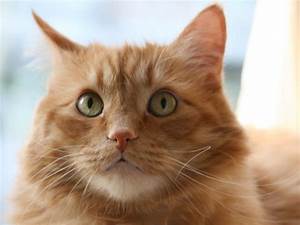
Label: gatto